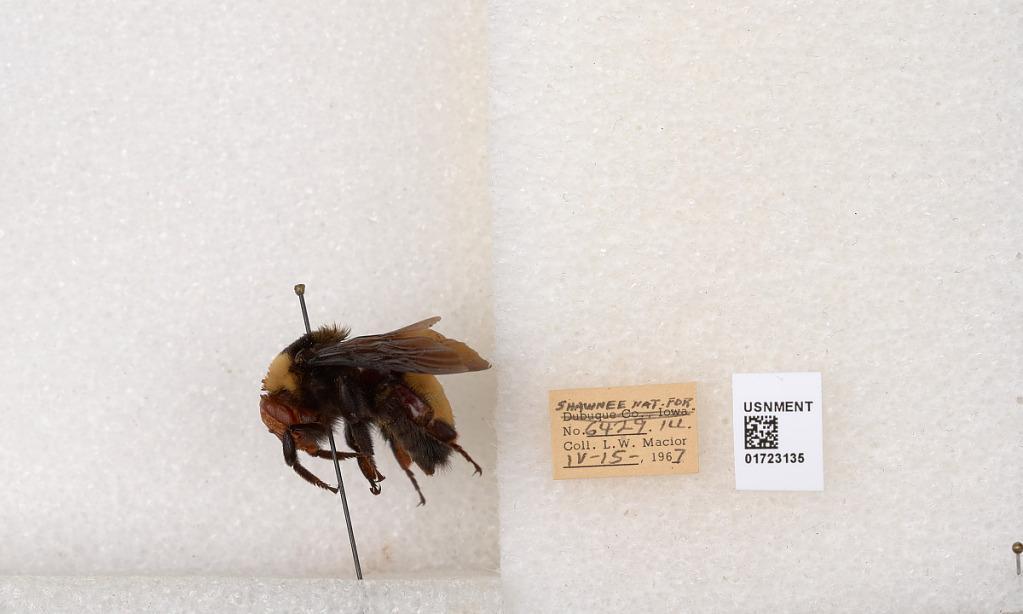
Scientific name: Bombus (Bombus) nevadensis auricormus
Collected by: L. Macior
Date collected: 1967-4-15
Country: United States
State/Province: Illinois
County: Johnson
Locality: Shawnee National Forest
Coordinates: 37.5114, -88.8011